Guy C. Irvine House

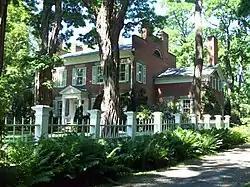
Guy C. Irvine House, July 2012

The Guy C. Irvine House, also known as "The Locusts," The Walker House, and The Kopf House, is an historic home which is located outside of Pine Grove Township, Warren County, Russell, Pennsylvania.